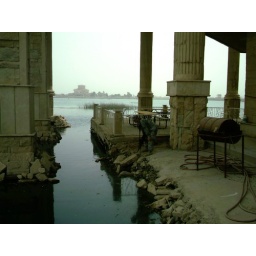
My gunner looking at the fish and wildlife that live in the artificial lake that the Palace Complex is built around.